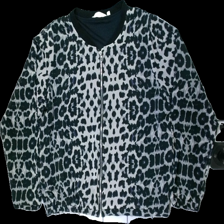
View: front
Type: Sweater
Category: Ladies
Brand: Havana
Colors: Grey, Black, Blue
Material: 100% poly
Pattern: Animal print
Cut: Regular
Size: L
Price range: 100-150
Recommended usage: Reuse
Description: Leopard patterned grey black and blue sweater with zipper from Havana, size L. Good condition.